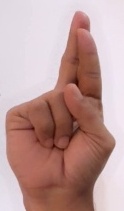
ASL sign: R